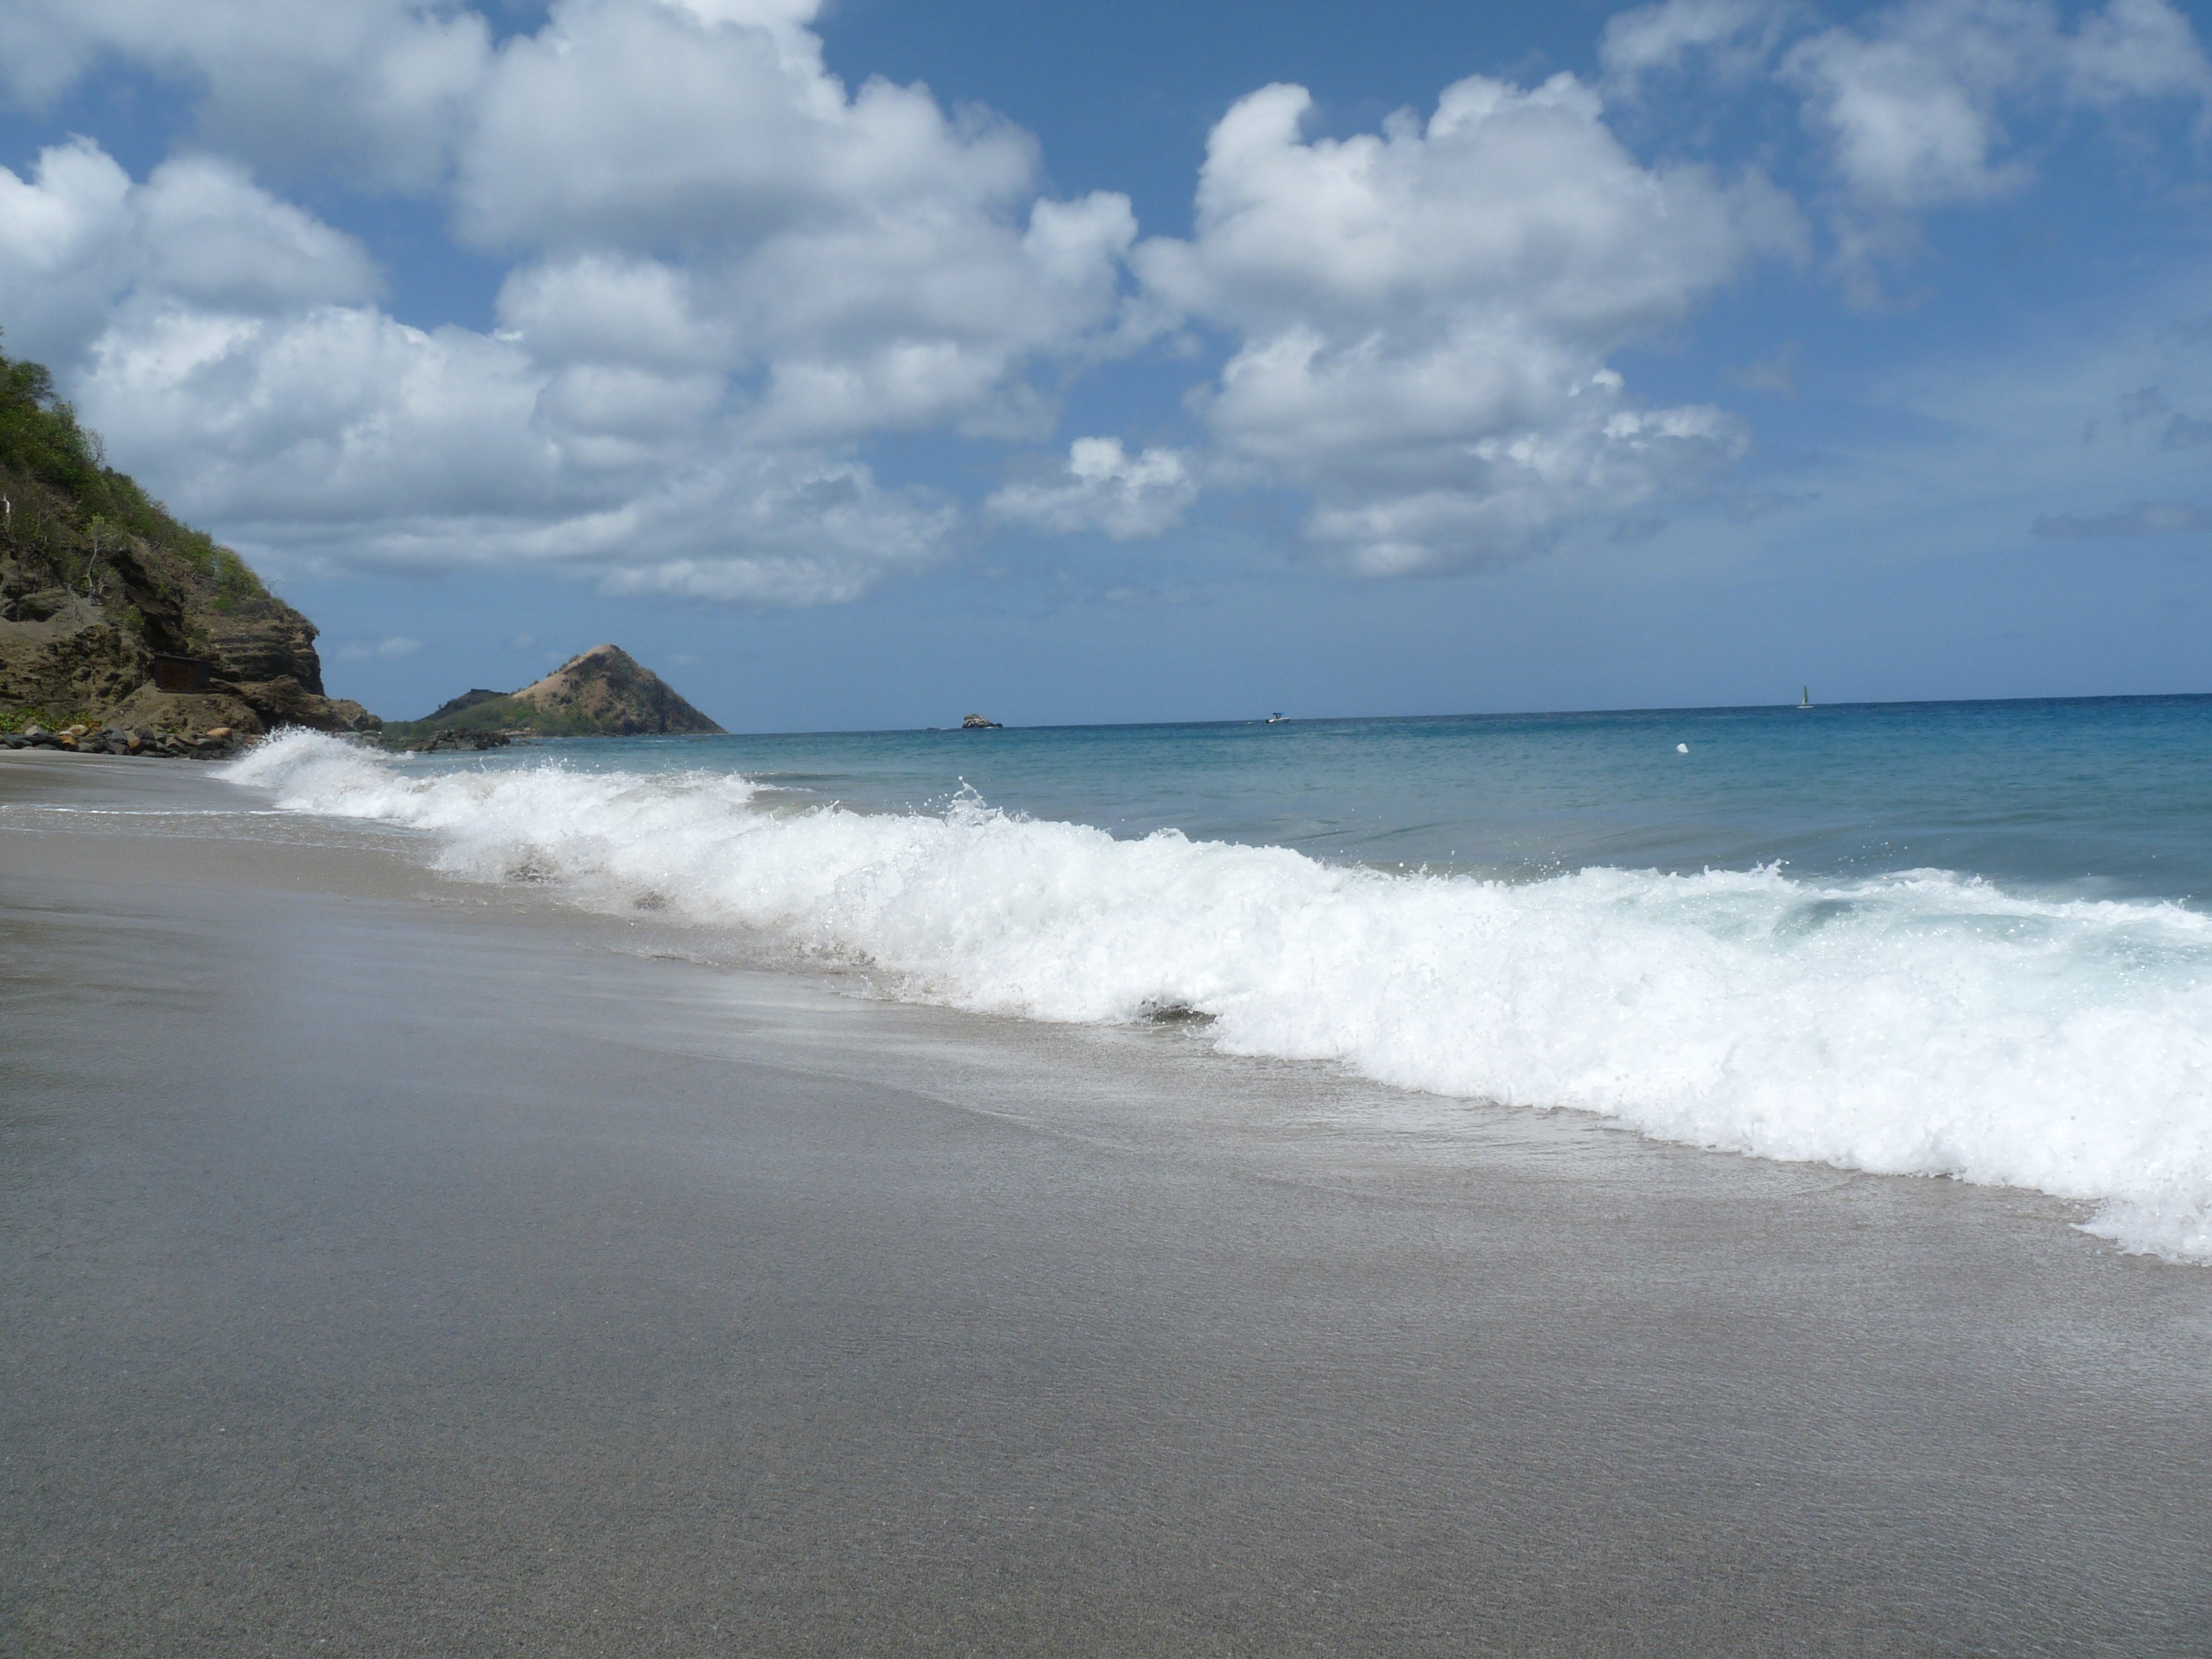
beach, sea, coast, water, sand, ocean, horizon, cloud, shore, wave, vacation, shoreline, cliff, clear, flowing, tropical, bay, island, blue, terrain, swirl, body of water, crest, outside, waves, turquoise, beautiful, caribbean, exotic, tropics, cape, st lucia, wind wave, eastern caribbean